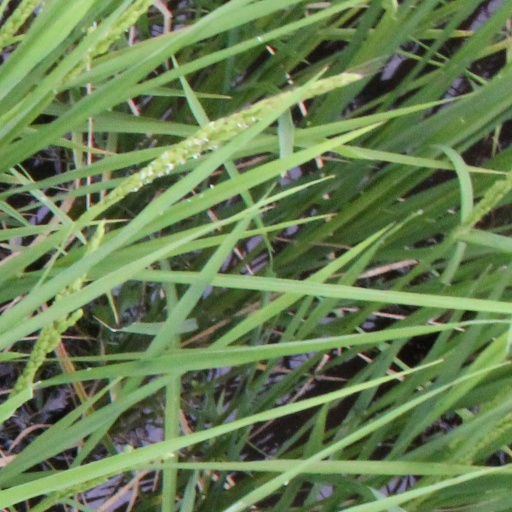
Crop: rice